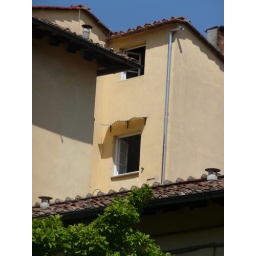
I was fascinated by the doors and windows in Italy.